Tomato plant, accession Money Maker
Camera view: bottom (45 deg); turntable rotation: 0 degrees
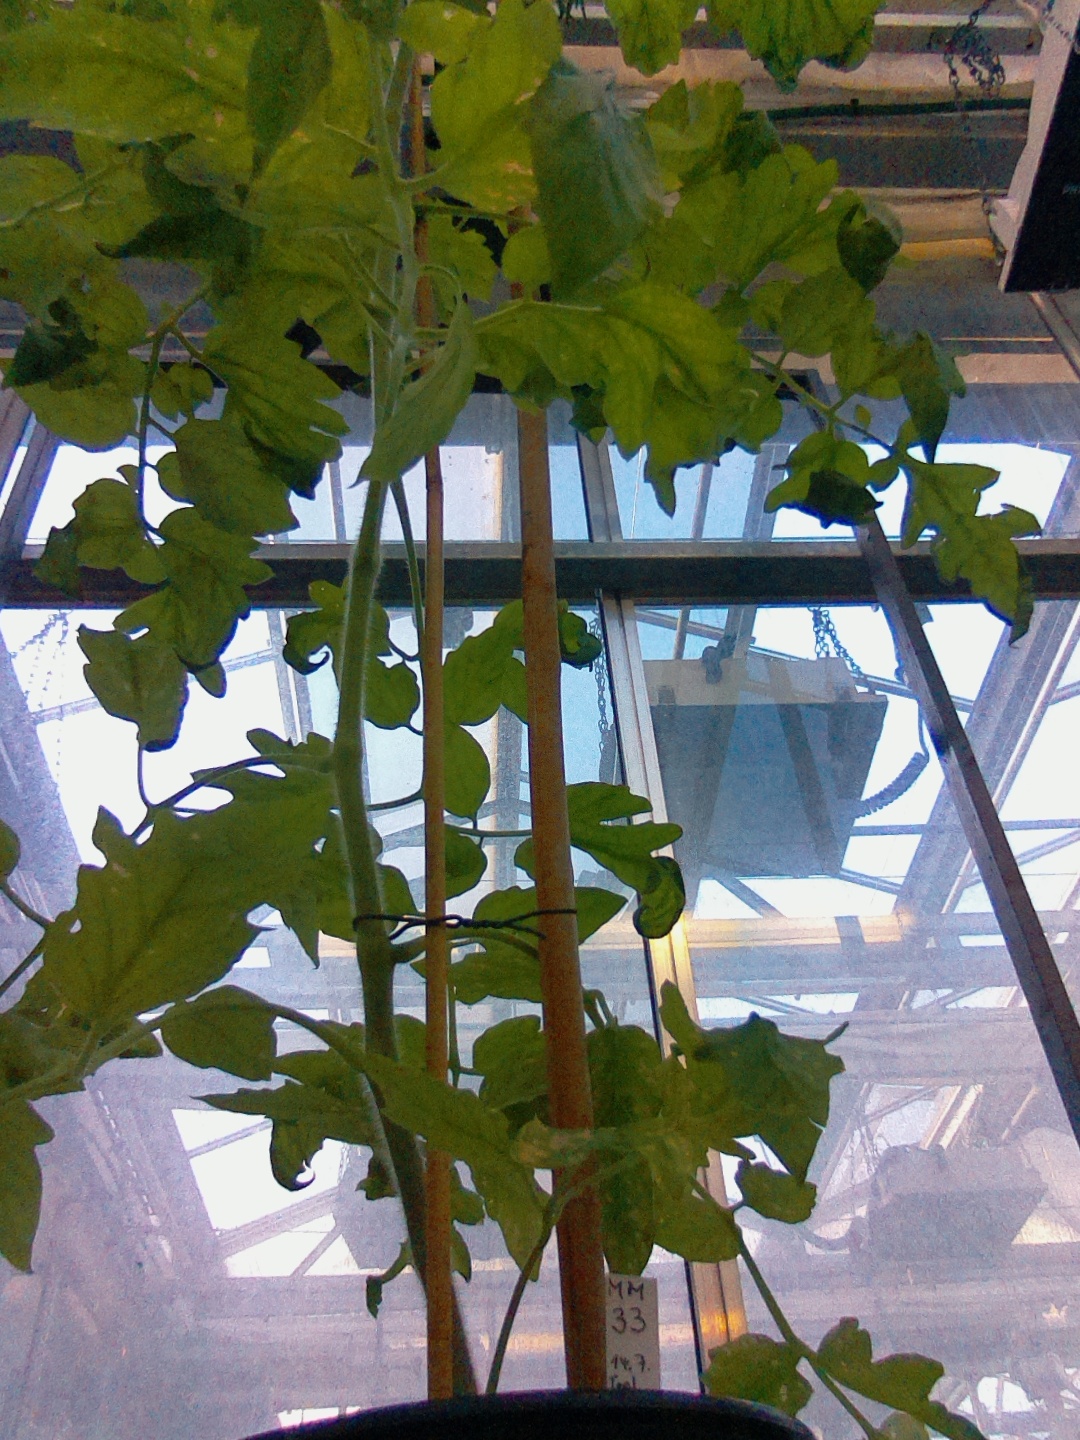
BBCH growth stage 72: 20%-30% of final fruit size